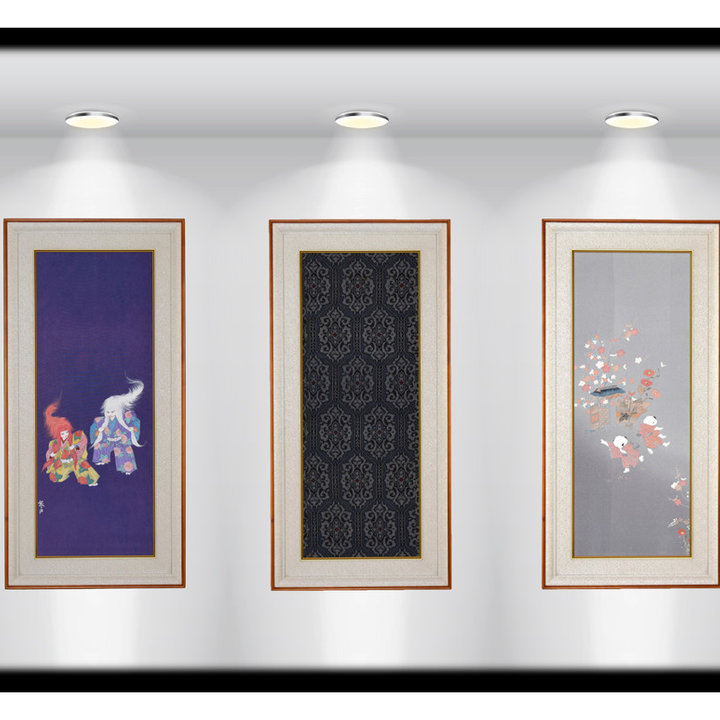
Style: ArtDeco